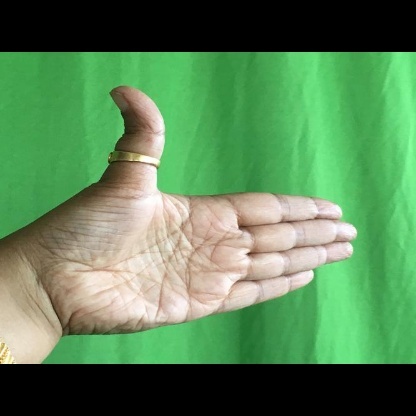
Mudra: Ardhachandran